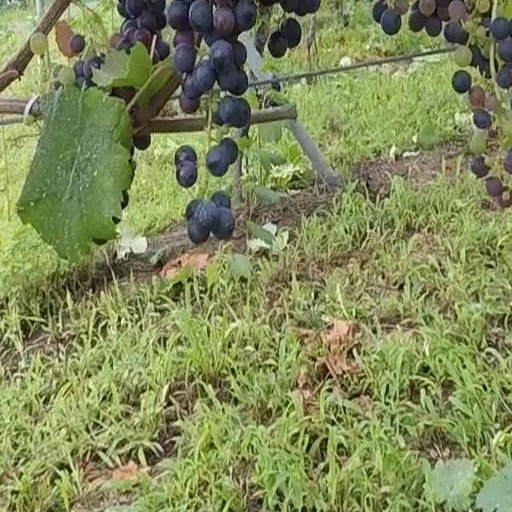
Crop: grape